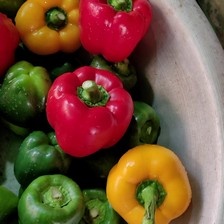
Label: capsicum